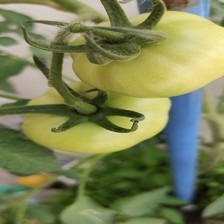
Label: tomato